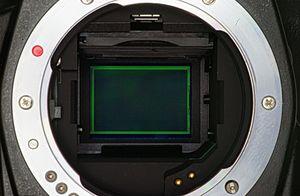
Capteur du Pentax K-5